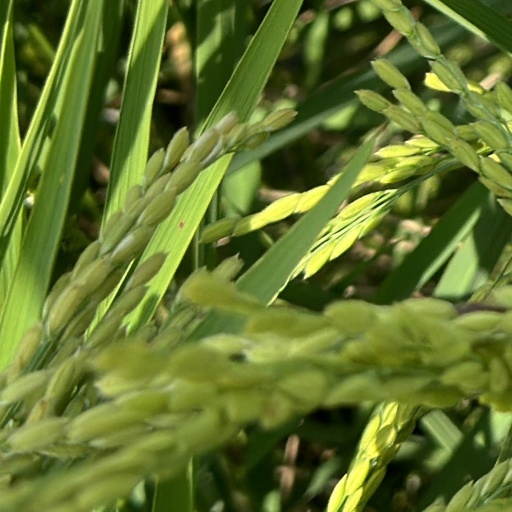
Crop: rice